United Nations Security Council Resolution 1241

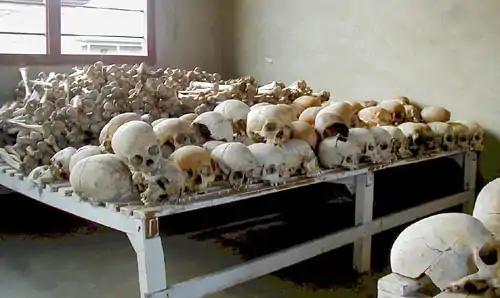
Skulls of the victims of the Rwandan Genocide

United Nations Security Council resolution 1241, adopted unanimously on 19 May 1999, after noting a letter to the President of the Security Council from the President of the International Criminal Tribunal for Rwanda (ICTR), the Council endorsed a recommendation of the Secretary-General Kofi Annan that judge Lennart Aspegren complete the Georges Rutaganda and Alfred Musema cases which had begun before the expiry of his term of office.